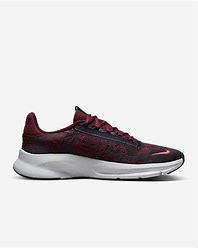
Brand: Nike
Model: Superrep Go